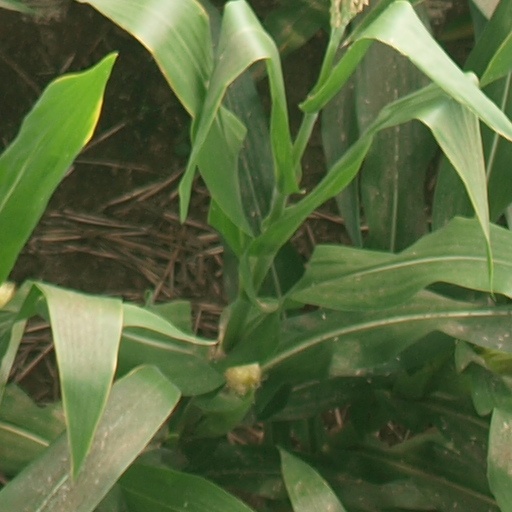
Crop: maize; corn